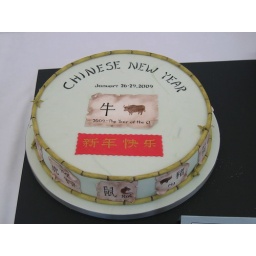
This cake is not my work, but an entry in the squires kitchen exhibition 2009